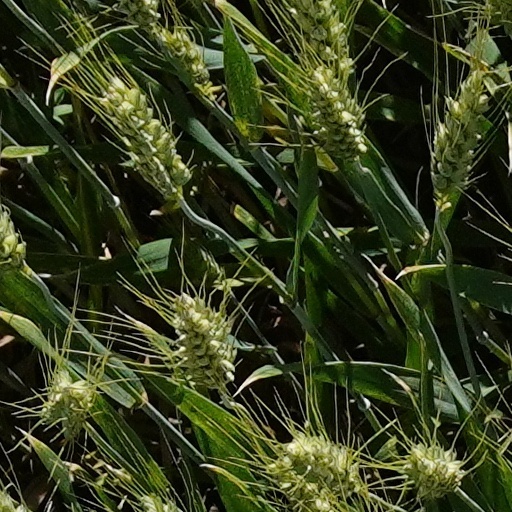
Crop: wheat